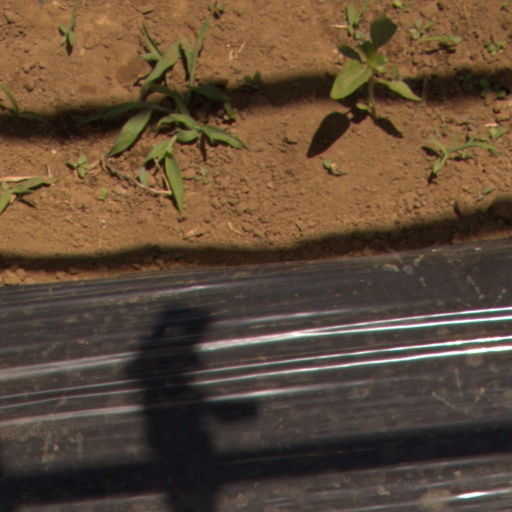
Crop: Jerusalem artichoke